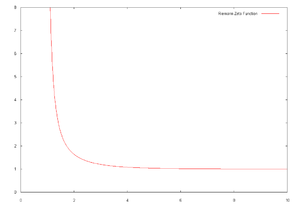
Riemanns zetafunktion / Definition
Riemanns zetafunktion for reelle s > 1
I matematikken er Riemanns zetafunktion, opkaldt efter Bernhard Riemann, en betydningsfuld funktion i talteorien, da den fortæller om fordelingen af primtal. Den har også anvendelser i andre områder, såsom fysik, sandsynlighedsteori og anvendt statistik.